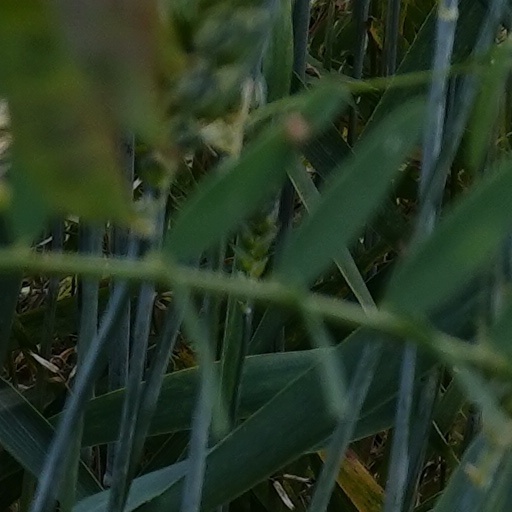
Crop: wheat